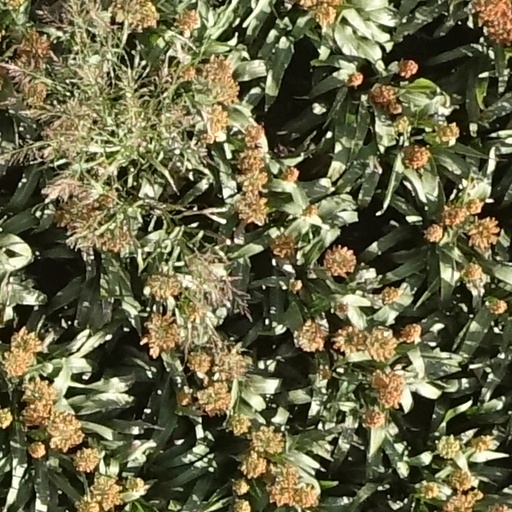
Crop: sorghum